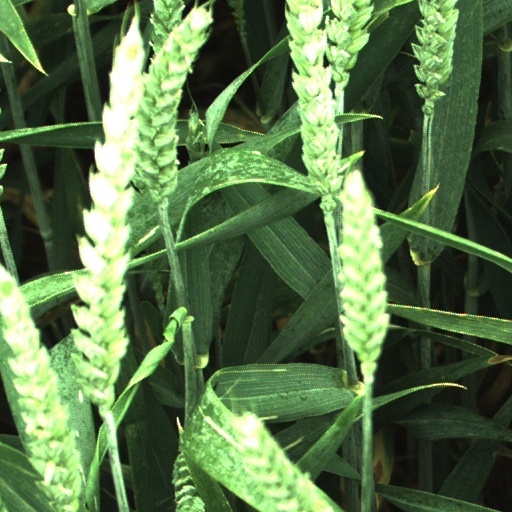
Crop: wheat